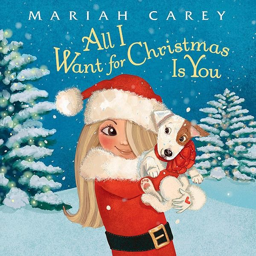
pop artist wrote a book